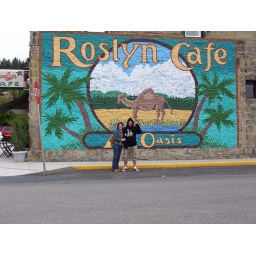
Joseph &amp;amp; I standing in front of the painted brick wall that is seen in the opening of Northern Exposure.